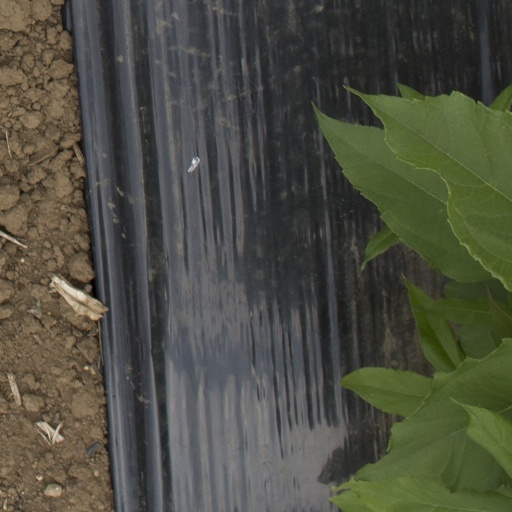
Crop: Jerusalem artichoke